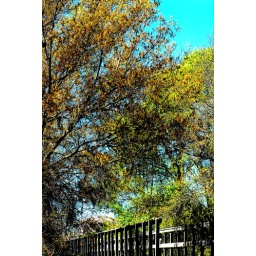
Golden tree over the bridge